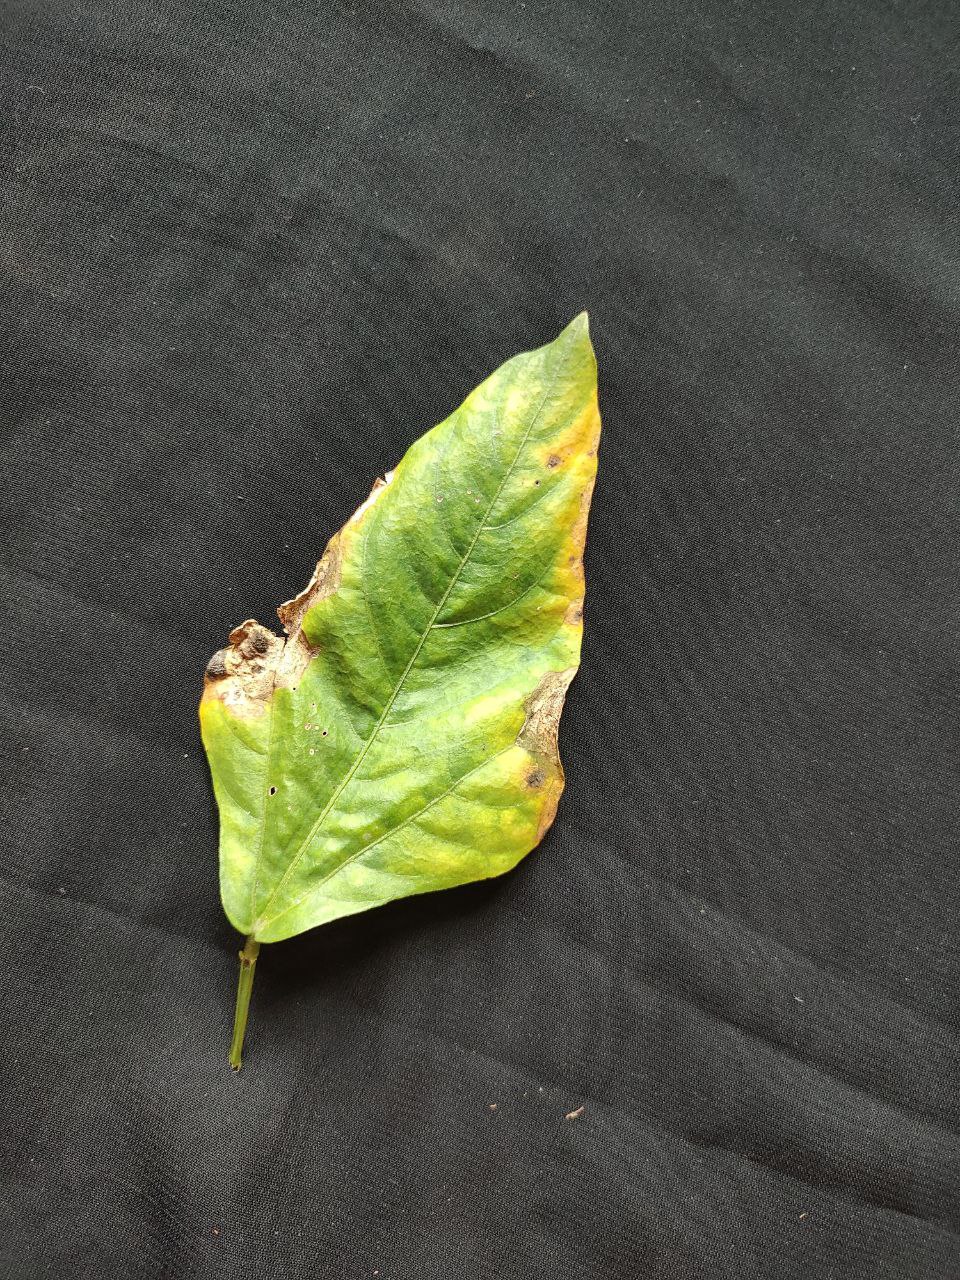
Crop: cowpea
Leaf condition: Bacterial wilt